List of ambassadors of Austria to Russia

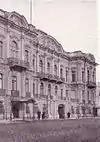
From 1880 to 1918 the Austro-Hungarian Embassy was Sergejewskaja 10, Saint Petersburg, 1914.

In 1703 Peter I founded Saint Petersburg, which was the capital of the Russian Empire from 1710 to 1918. Until 1880, the Austrian embassy was located there at 102 Fontanka River Embankment, (Anglijskaja Nabereschnaja, English Quay).